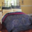
Label: bed